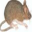
Label: mouse